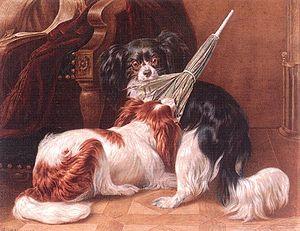
Le King Charles Spaniel, ou épagneul King Charles, est une race de chiens épagneuls anglais d'agrément et de compagnie.